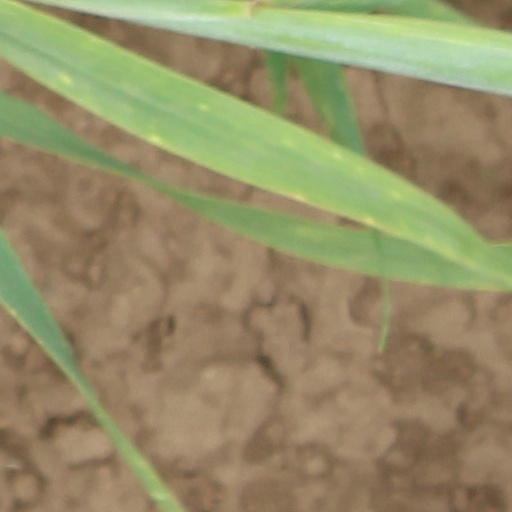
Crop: wheat